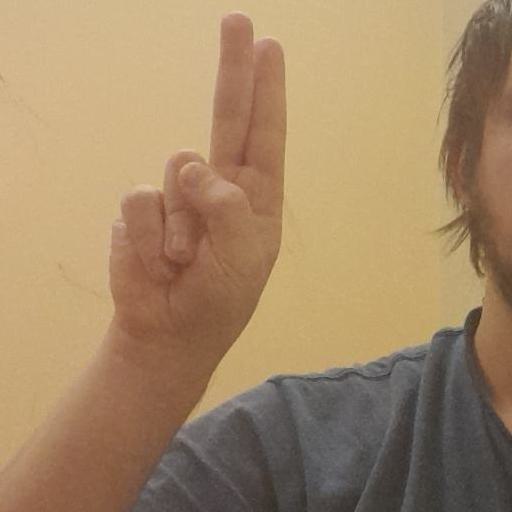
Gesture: two_up